Horbury railway works

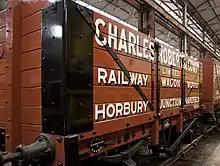

In addition to freight rolling stock, the plant produced bodyshells for the Class 60 during the Procor period, and Class 92 during Bombardier's ownership. During the Second World War the factory was involved in the production of the Churchill Tank.